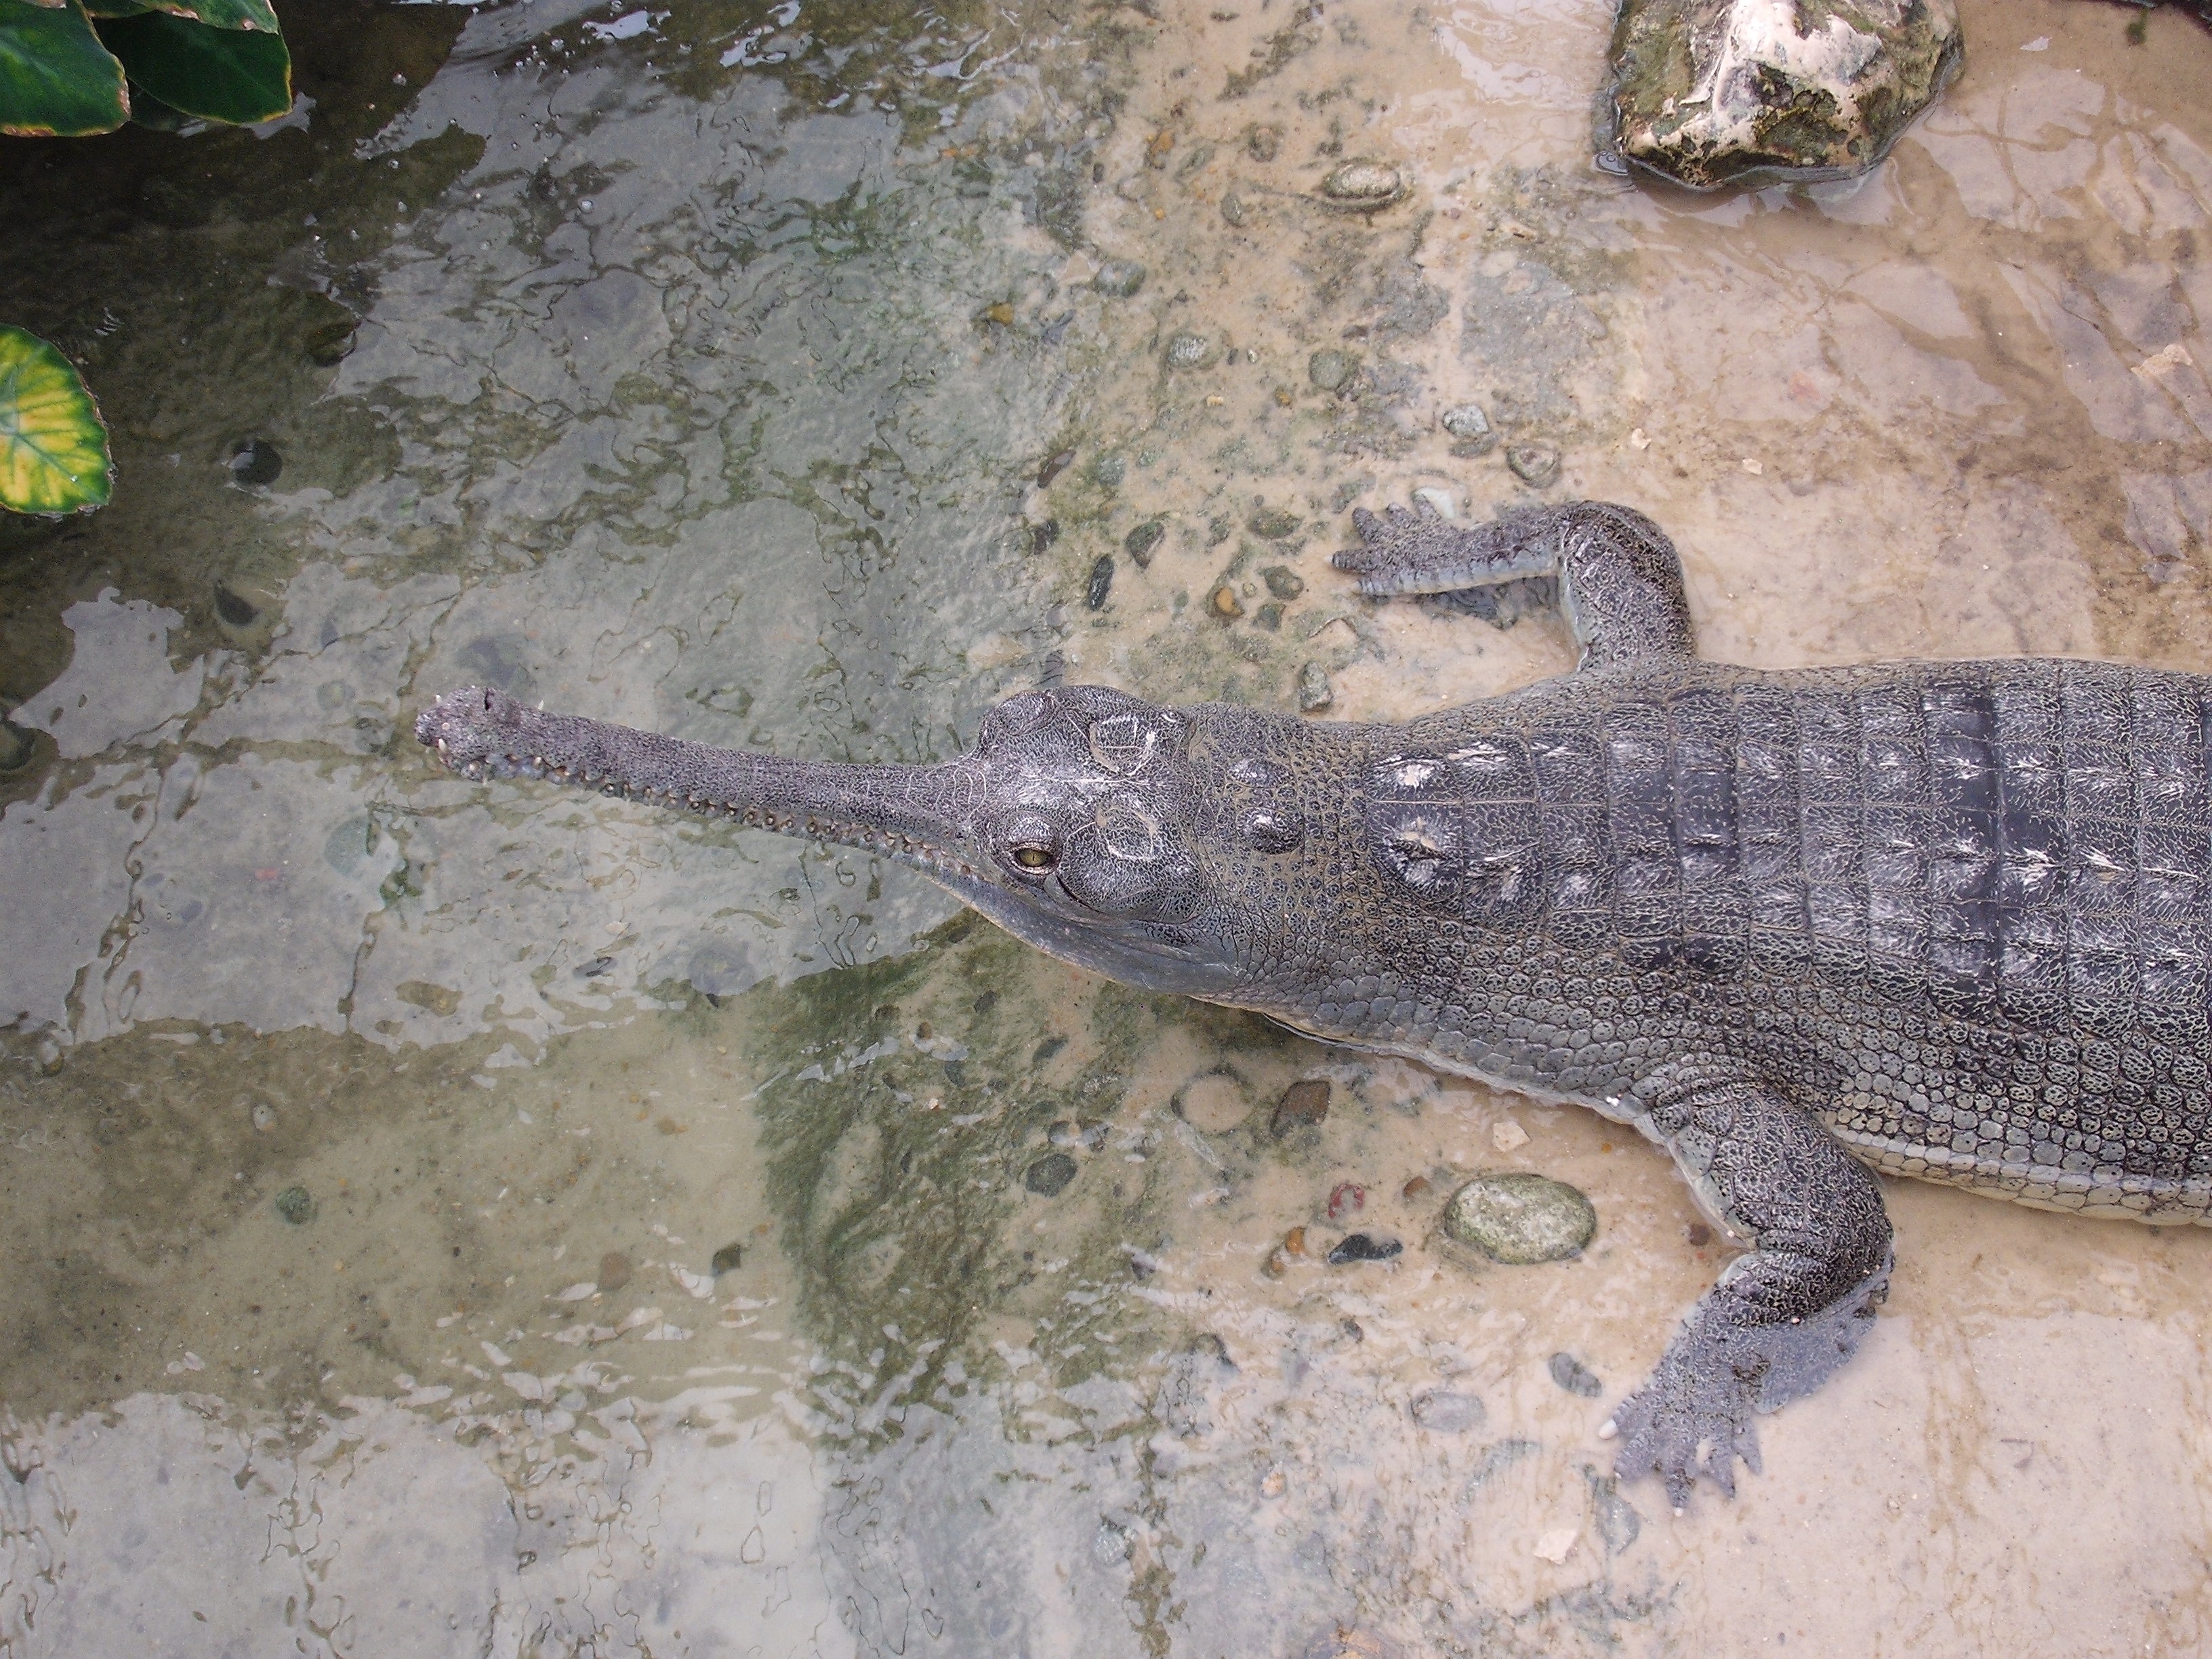
water, wildlife, reptile, thrill, fauna, crocodile, alligator, vertebrate, crocodilia, nile crocodile